List of The Following characters

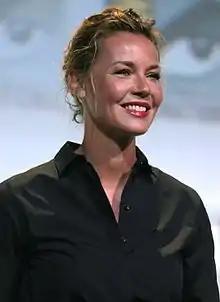
Connie Nielsen portrays Lily Gray.

Portrayed by Jessica Stroup. She is an NYPD detective and Ryan's niece, who helps her uncle with the investigation into Joe Carroll's supposed death. She is fiercely loyal to her uncle, which allows her to overlook some of his more violent policies. Early on, she provides technical support for Ryan and Mike. In season two, she is kidnapped by the "Huntsman", hired by Lily, in revenge for Mike beating Luke Gray nearly to death. She manages to escape, and she is saved by Mike and Ryan. In the beginning, she is very worried about Ryan's and Mike's aggressive behavior. She clashes initially with Mike, but the two slowly develop an attraction. By the end of season two, she has become more desensitized to Ryan and Mike's violence, and even helps cover up for Mike's murder of Lily. She kills Luke when he tries to kill Mike in the final showdown of season two. After Ryan has Joe arrested, she and Mike kiss.